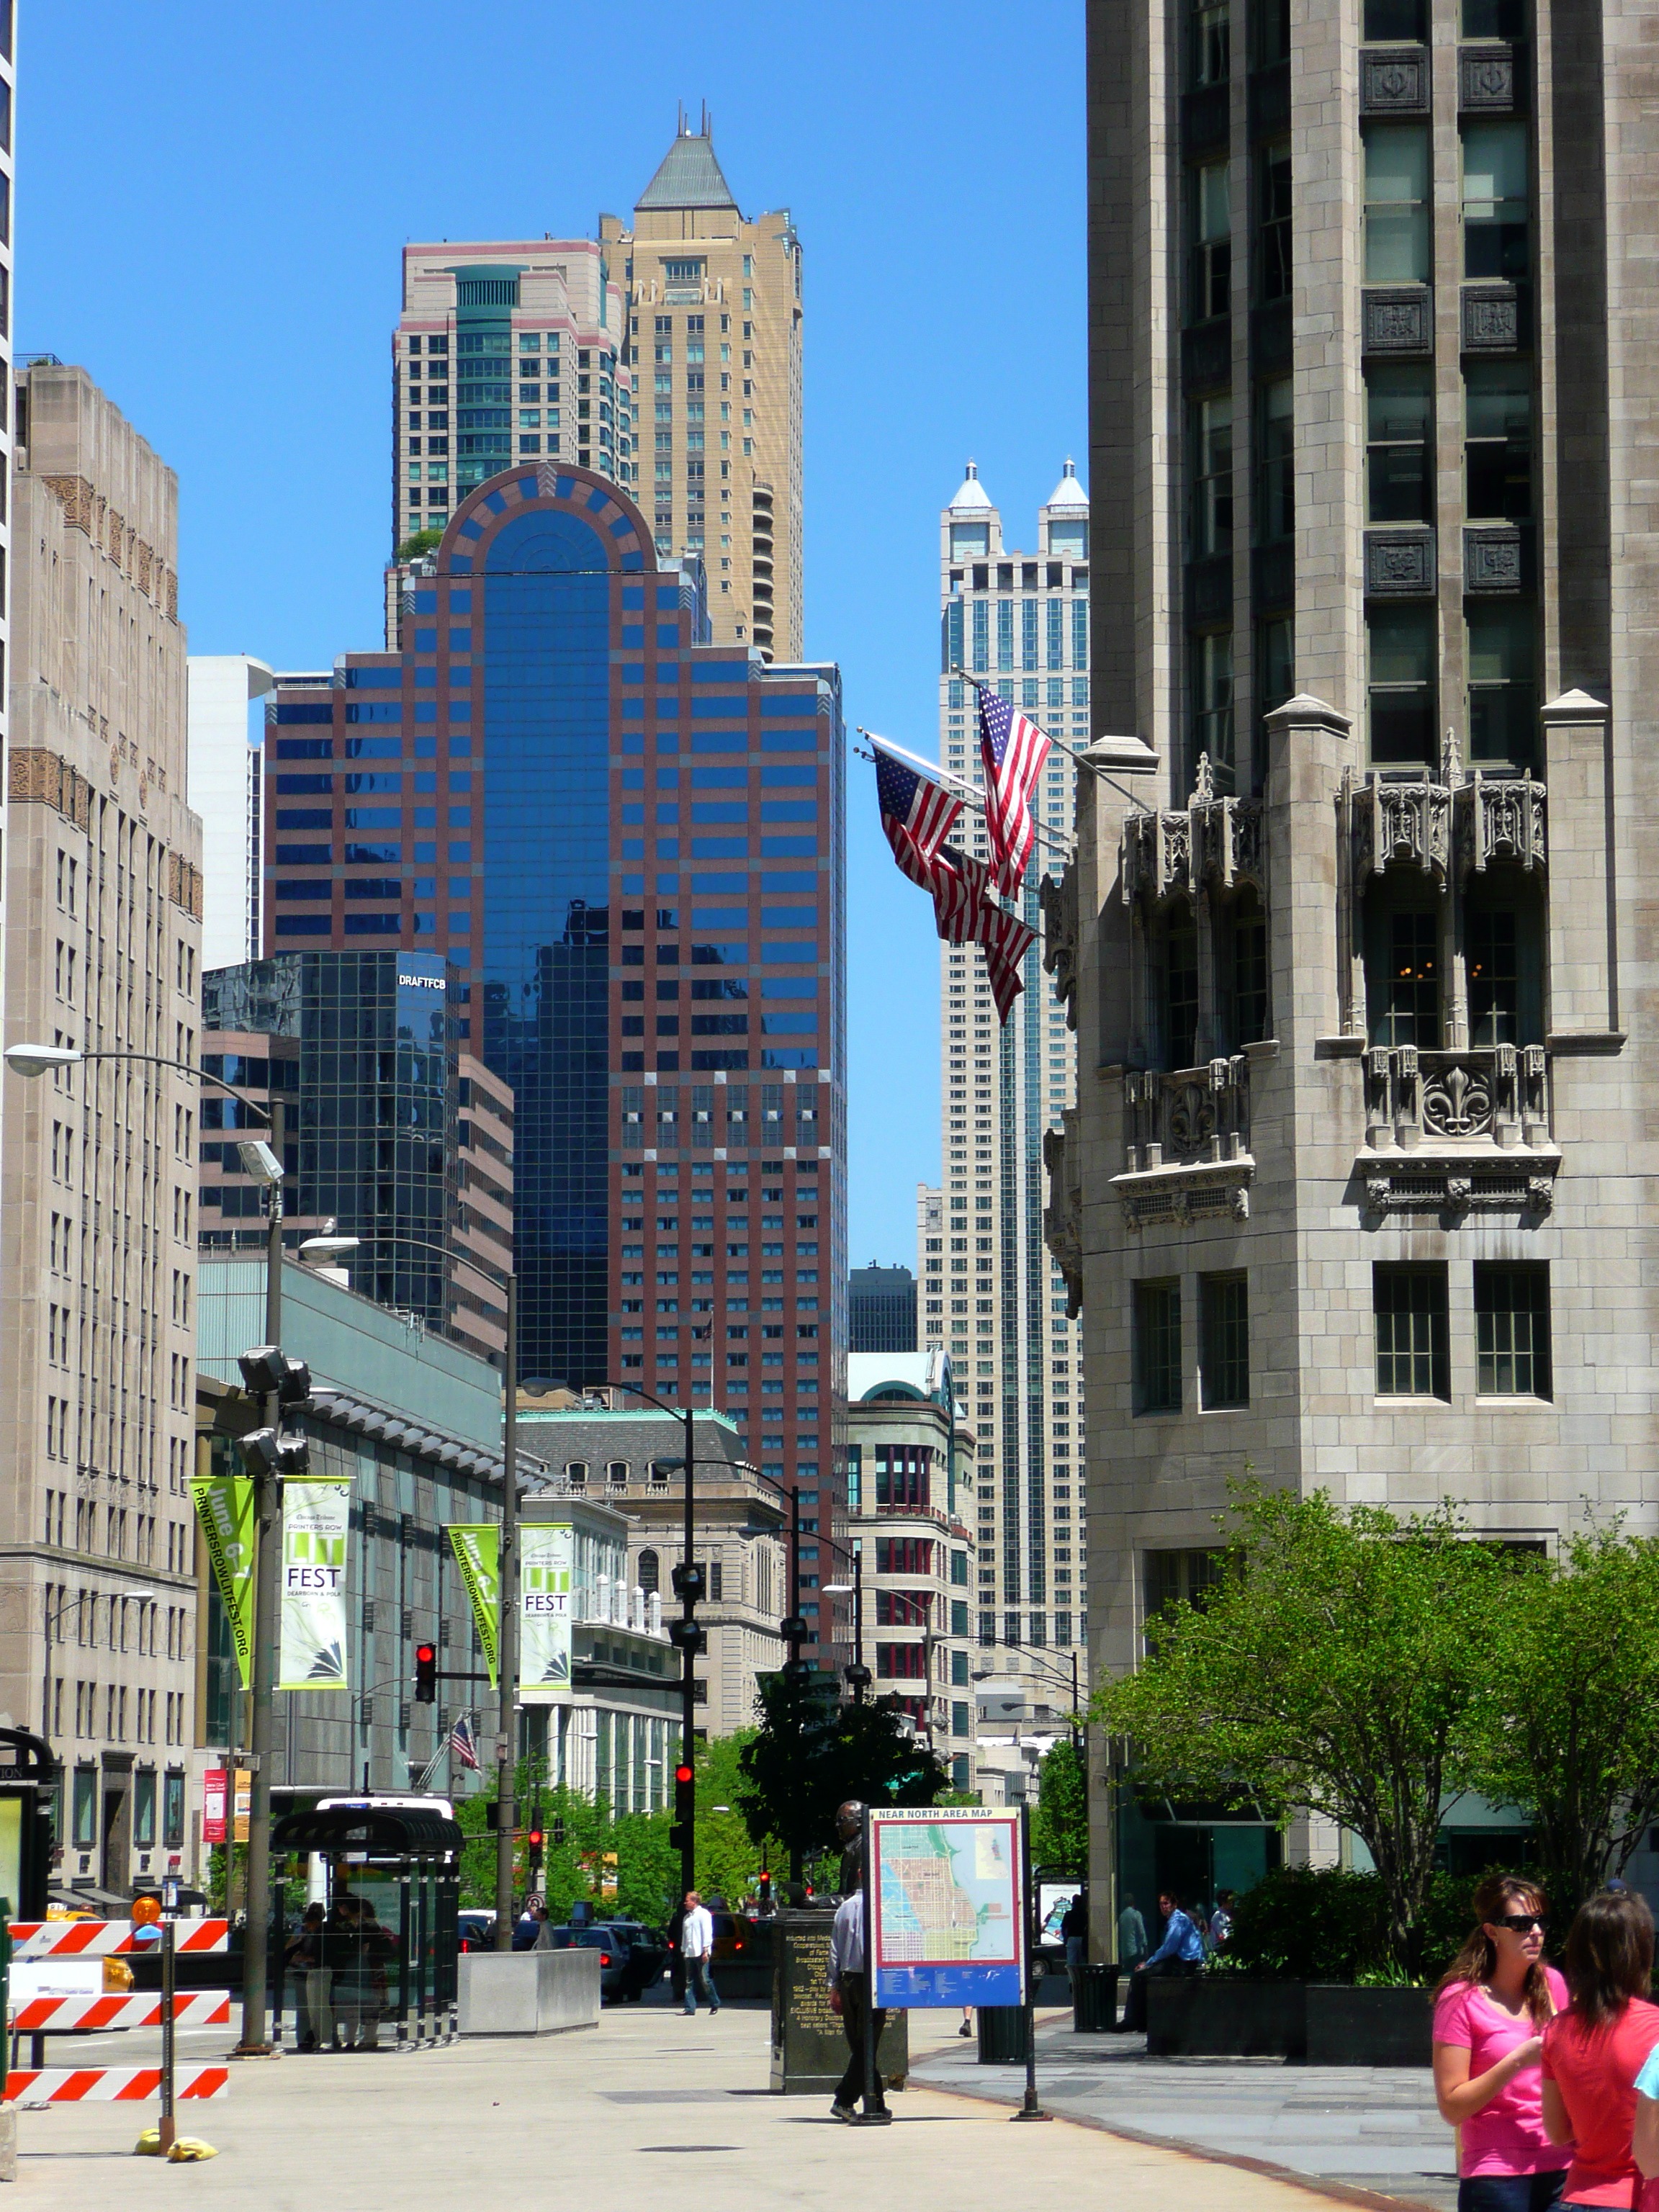
pedestrian, architecture, road, skyline, street, town, city, skyscraper, cityscape, downtown, plaza, usa, landmark, chicago, facade, tower block, buildings, illinois, infrastructure, town square, metropolis, neighbourhood, urban area, residential area, human settlement, metropolitan area